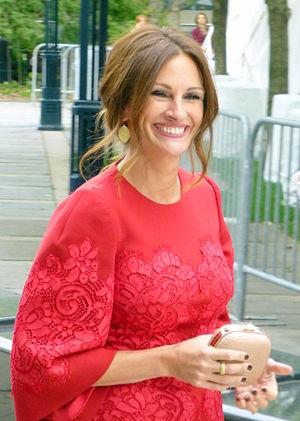
Un été à Osage County ou Le Temps d'un été au Québec est un film dramatique américain réalisé par John Wells et sorti en 2013. C'est une adaptation de la pièce de théâtre August: Osage County de Tracy Letts, qui a aussi écrit le scénario du film.
Julia Roberts [ ʒylja ʁɔbɛʁt͡s] est une actrice et productrice américaine, née le 28 octobre 1967 à Smyrna.